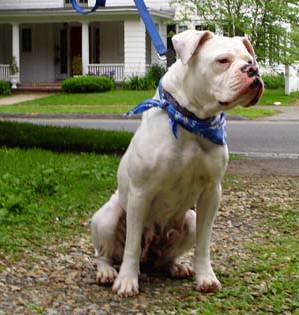
Label: dog